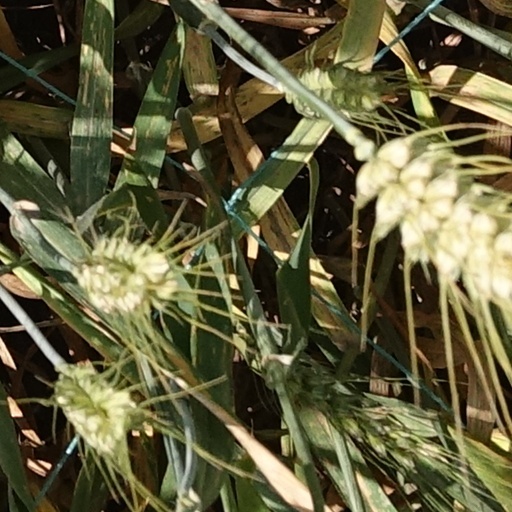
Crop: wheat